La Garcipollera

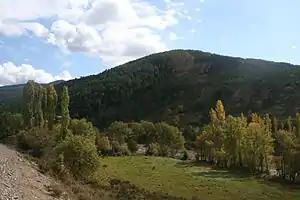
Landscape of the Garcipollera valley.

La Garcipollera (in Aragonese and officially "A Garzipollera"), also known as Garcipollera Valley, is a small area of the Aragonese Pyrenees, within the Jacetania, in the province of Huesca, practically coinciding with the basin of the Ijuez river, a tributary of Aragon. It is characteristic because most of its villages were depopulated during the 20th century.